Charlie Chaplin

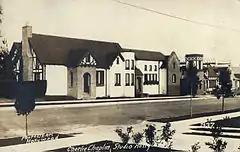
A 1922 image of Charlie Chaplin Studios, where all of Chaplin's films between 1918 and 1952 were produced

By October 1977, Chaplin's health had declined to the point that he needed constant care. In the early morning of Christmas Day 1977, Chaplin died at home after having a stroke in his sleep. He was 88 years old. The funeral, on 27 December, was a small and private Anglican ceremony, according to his wishes. Chaplin was interred in the Corsier-sur-Vevey cemetery. Among the film industry's tributes, director René Clair wrote, "He was a monument of the cinema, of all countries and all times... the most beautiful gift the cinema made to us." Actor Bob Hope declared, "We were lucky to have lived in his time." Chaplin left more than $100 million to his widow.